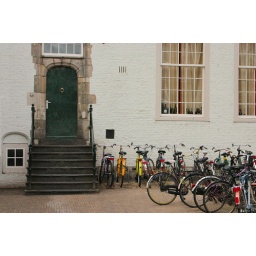
A collection of assorted bright colored bikes parked outside of a door in Delft, Holland.